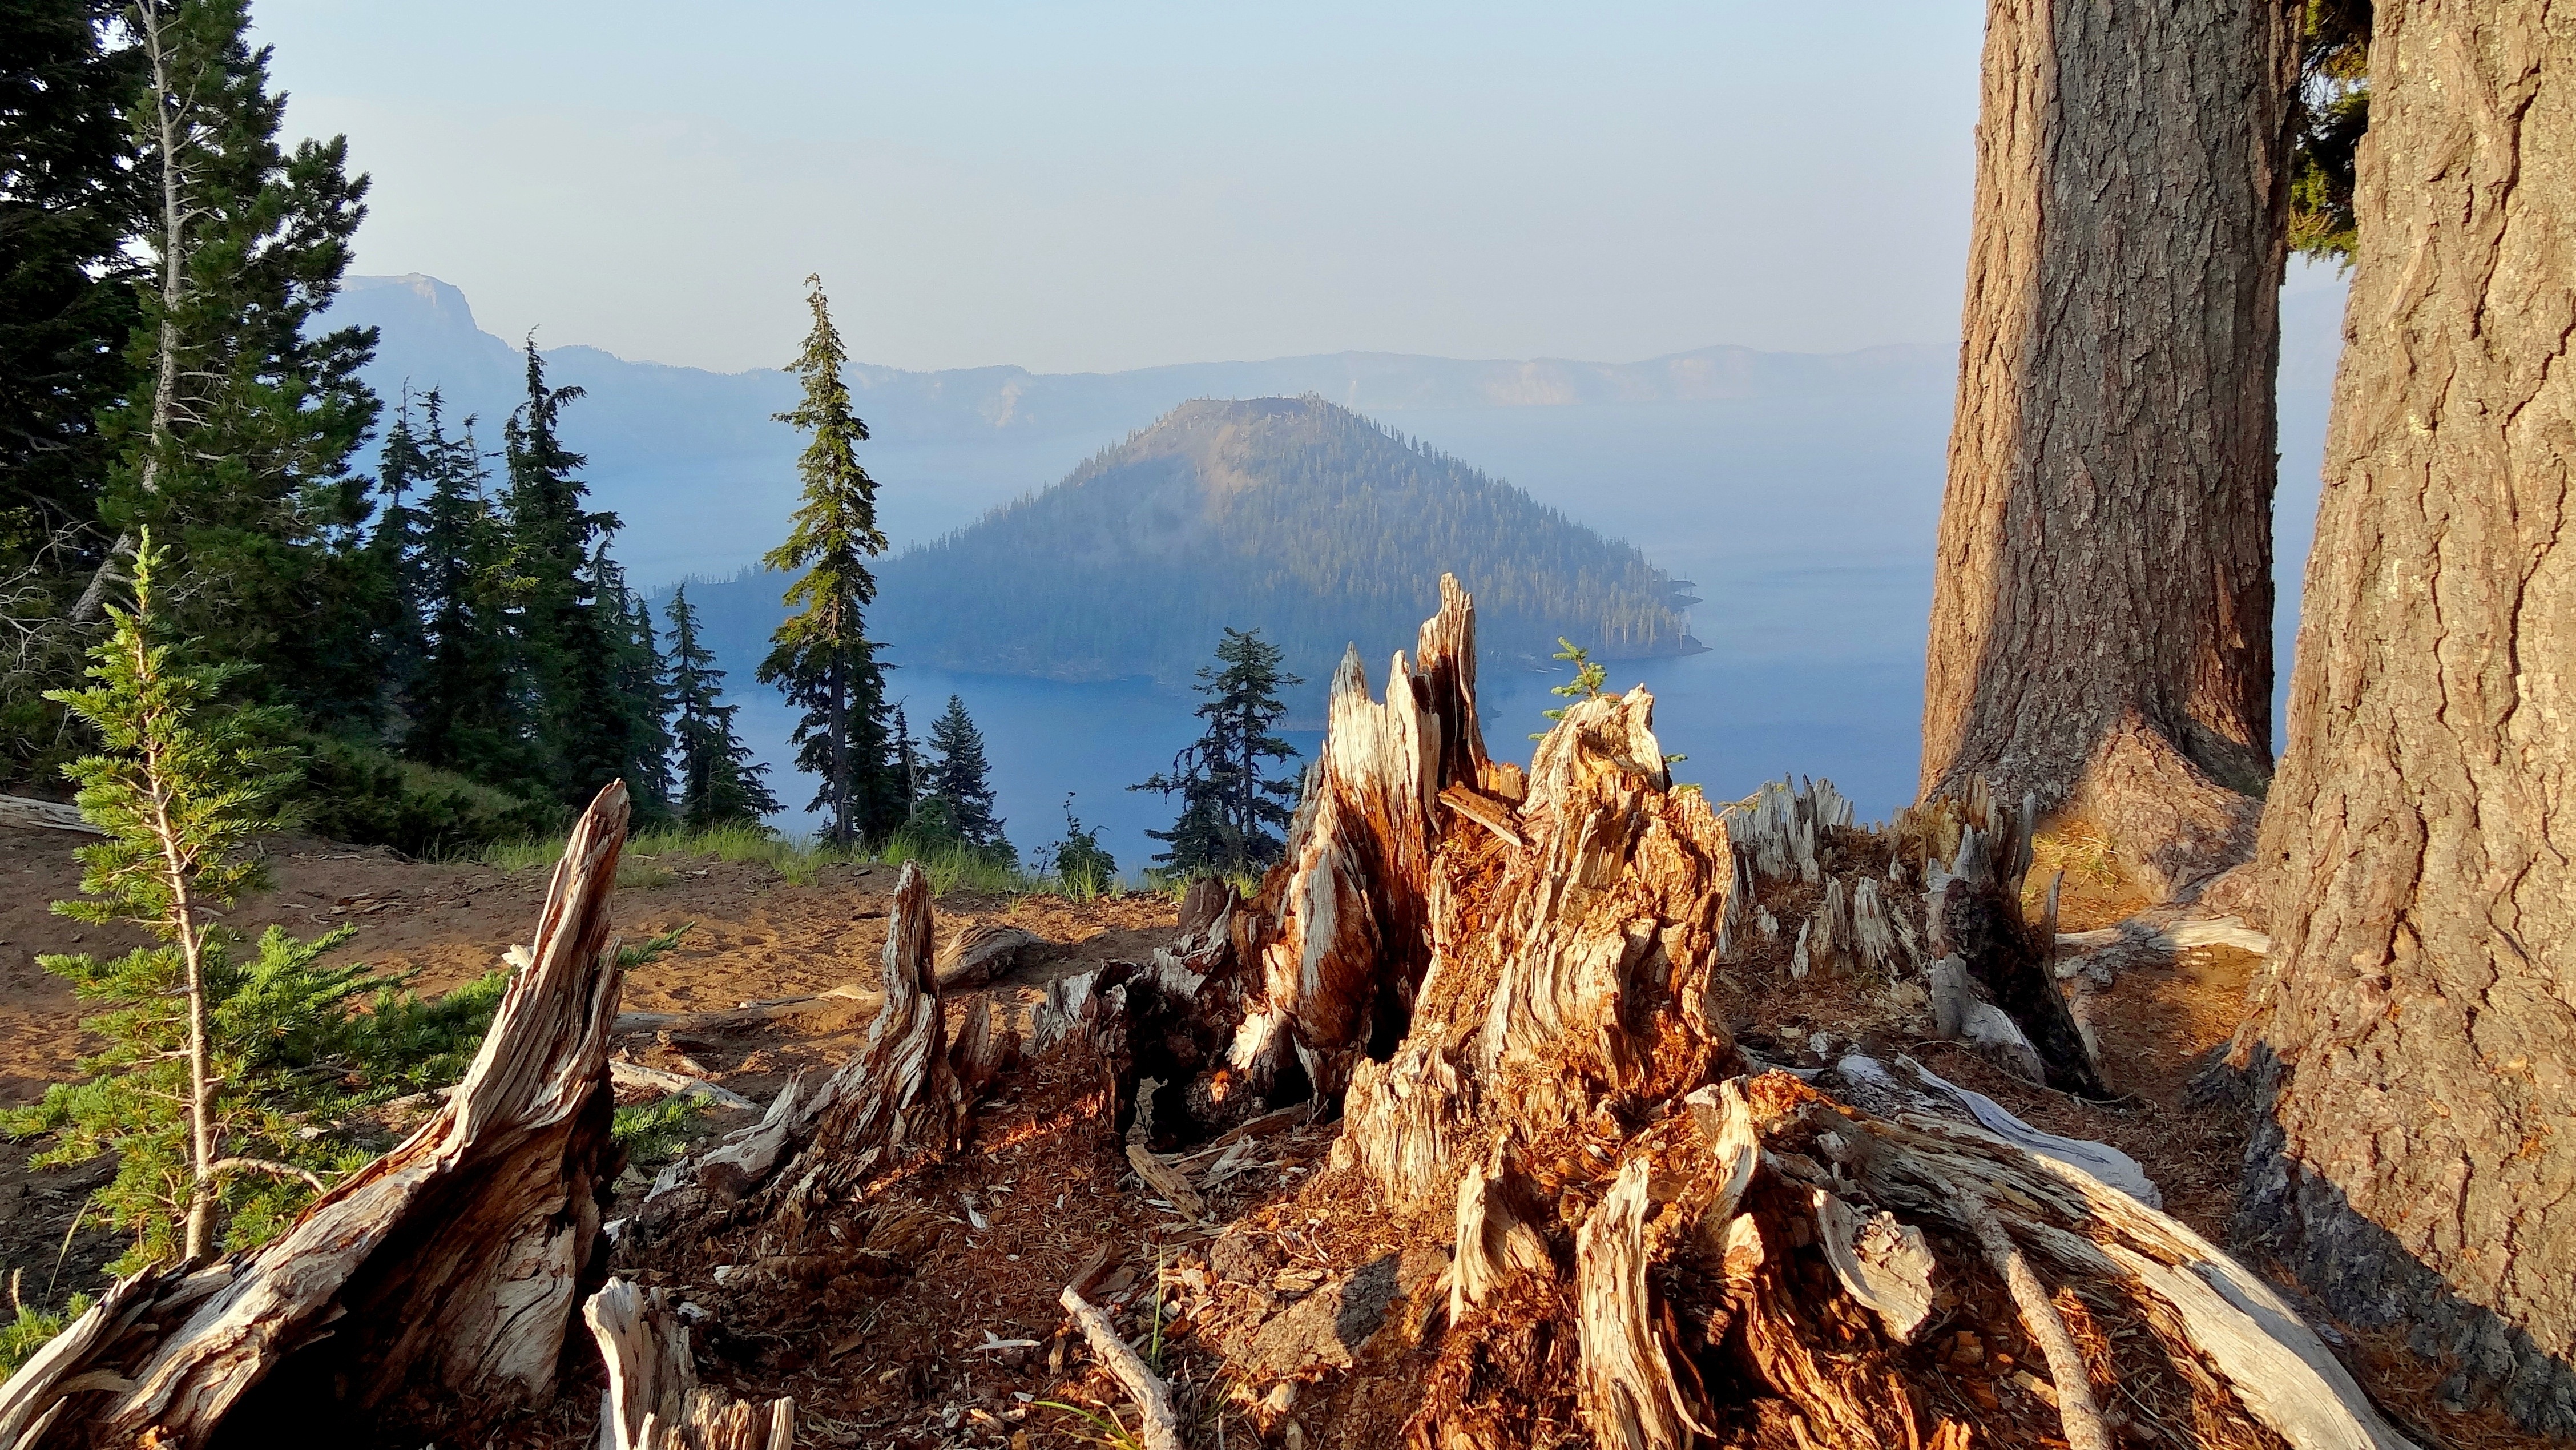
landscape, tree, water, nature, wilderness, walking, mountain, sky, trail, adventure, view, formation, usa, island, national park, ridge, geology, crater lake